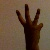
The image shows a hand gesture representing the number 6 in Indian Sign Language.